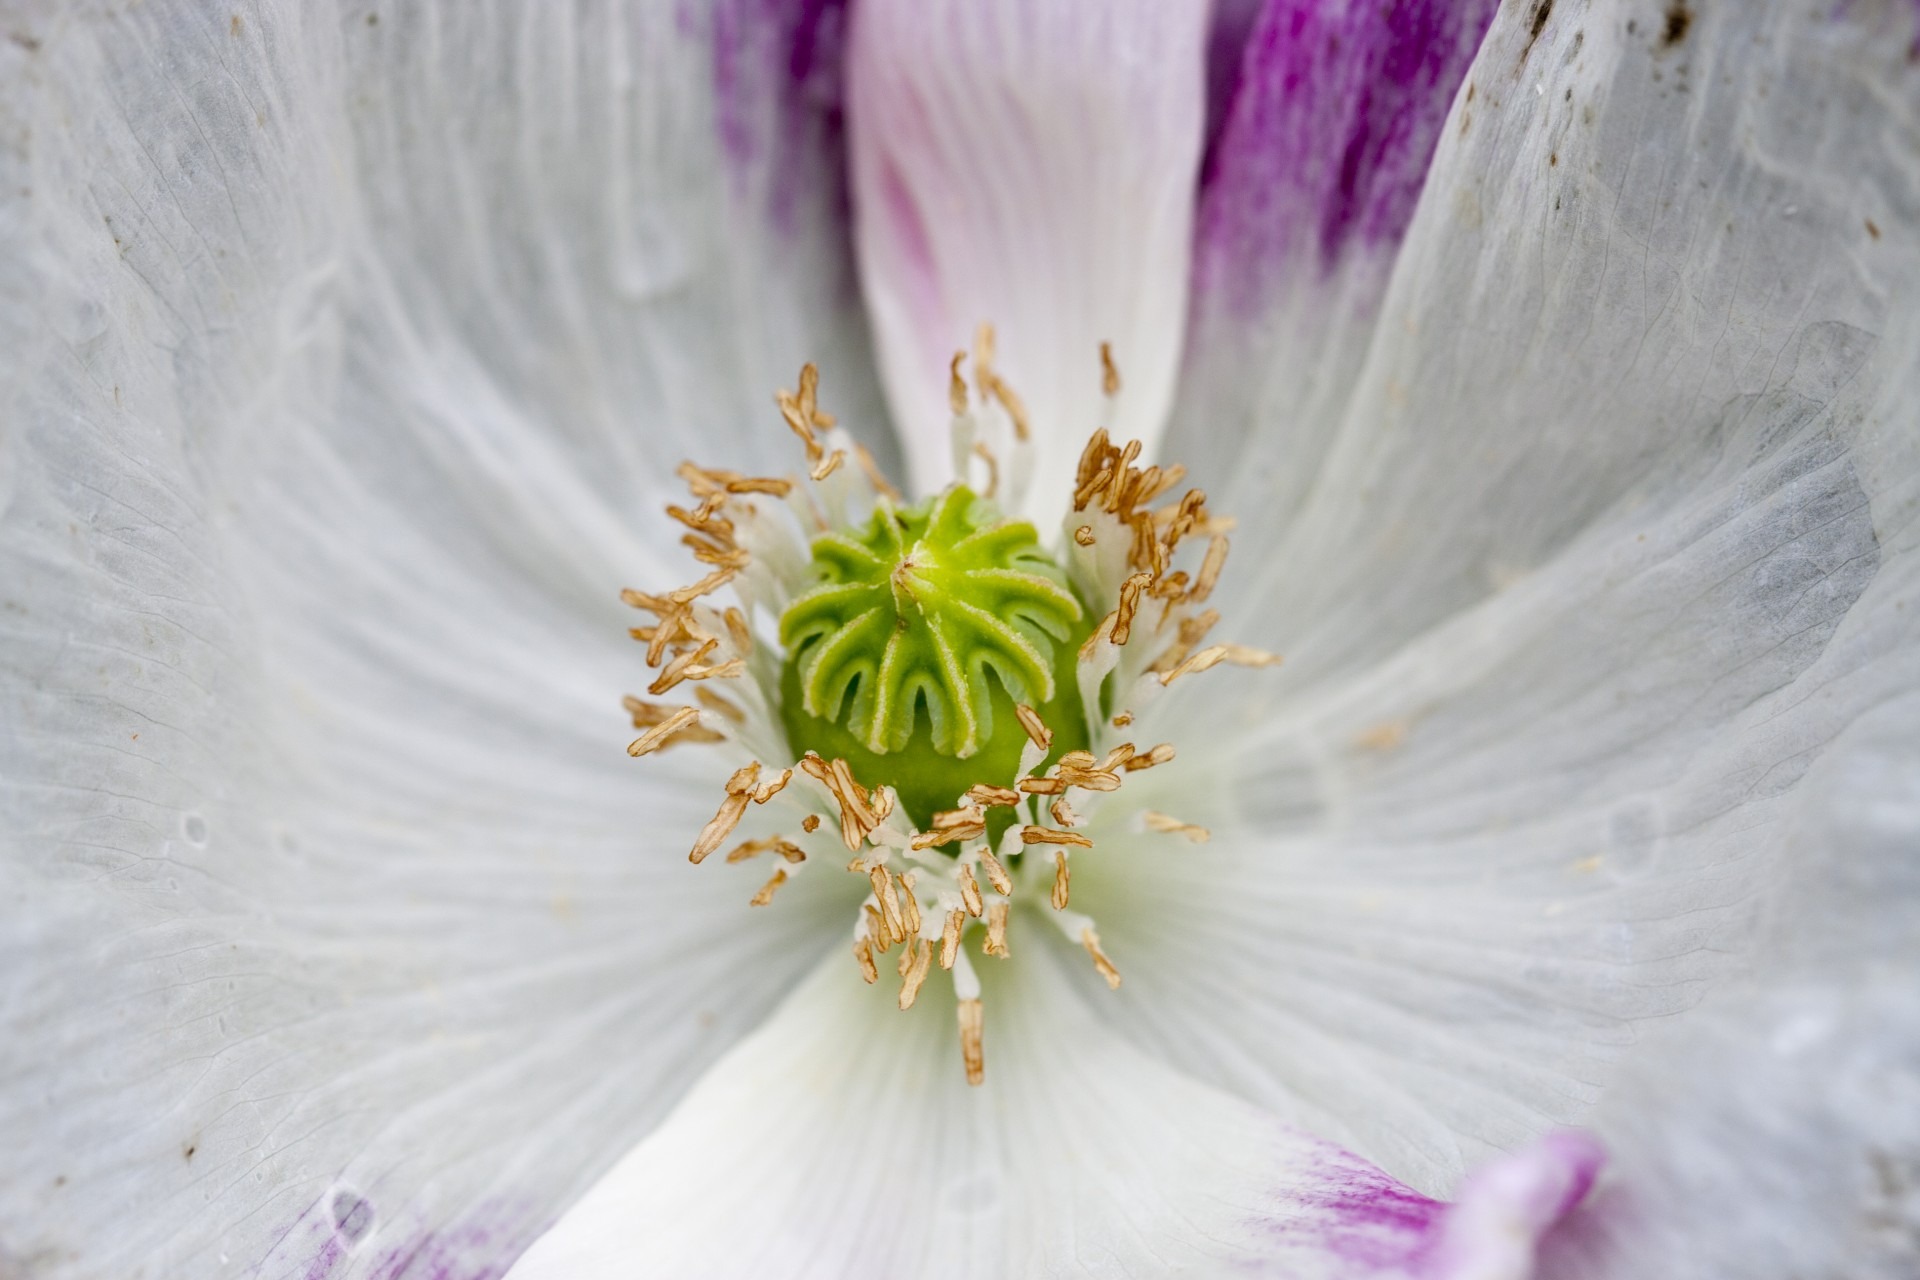
nature, blossom, abstract, plant, photography, flower, petal, photo, macro, botany, flora, wildflower, close up, petals, details, image, centre, macro photography, flowering plant, plant stem, land plant